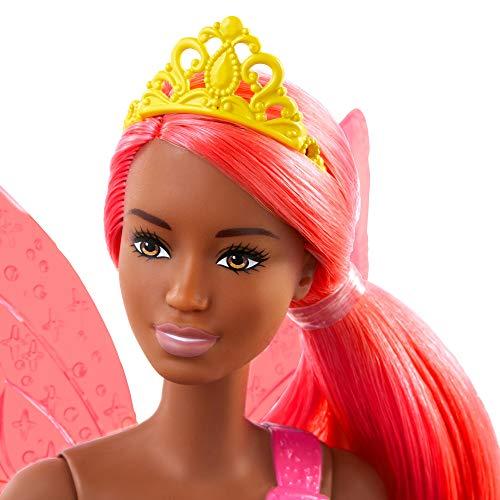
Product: Barbie Dreamtopia Fairy Doll
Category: Toys & Games | Dolls & Accessories | Dolls
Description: Soar into storytelling with this fantastical fairy doll from Barbie Dreamtopia.
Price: $7.30
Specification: ProductDimensions:4.5x1.9x12.8inches|ItemWeight:5.9ounces|ShippingWeight:5.9ounces(Viewshippingratesandpolicies)|ASIN:B07X8Z14PT|Itemmodelnumber:GJK01|Manufacturerrecommendedage:36months-6years